Sakartvelos Skauturi Modzraobis Organizatsia

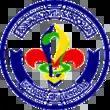
emblem until 2007

In 1992, students at Tbilisi State University began to take an interest in Scouting. The Georgian Scouting Organization was officially founded in 1994 and become the 147th member of the World Scout Movement in January, 1998. presently has 1,092 members, both boys and girls. Georgian Scouts have actively participated in several World Scouting events, Jamborees and Moots, including the 1995 World Jamboree in the Netherlands (at the invitation of the World Scout Committee) and the Chile World Jamboree in 1998-99.